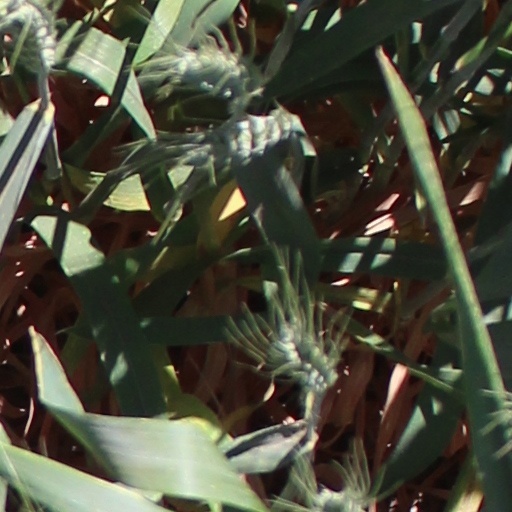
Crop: wheat